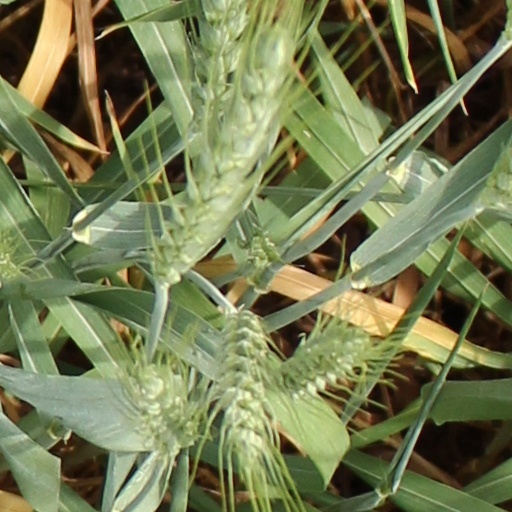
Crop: wheat